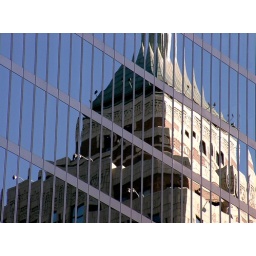
A building mirrored in another building's glass front.